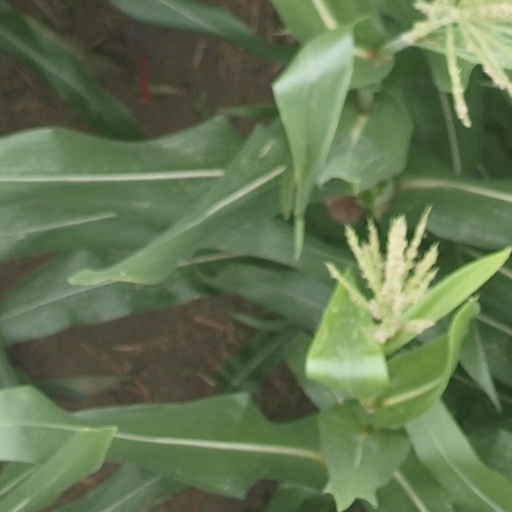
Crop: maize; corn